Johann II Bernoulli

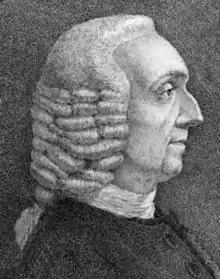
Johann II Bernoulli

Johann II Bernoulli (also known as Jean; 18 May 1710, Basel – 17 July 1790, Basel) was the youngest of the three sons of the Swiss mathematician Johann Bernoulli.